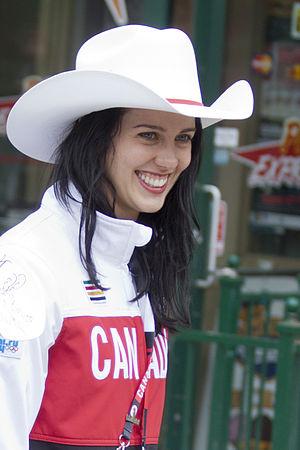
Rosalind Groenewoud, est une skieuse acrobatique canadienne spécialiste du half-pipe. Aux Championnats du monde 2011, elle est médaillée d'or en half-pipe à Park City.